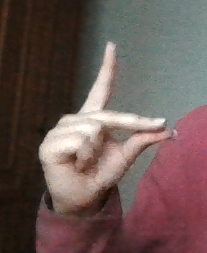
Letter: ta